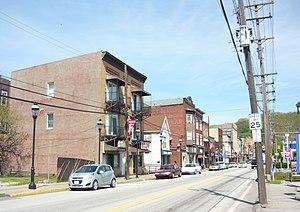
Pitcairn est un borough situé dans le comté d'Allegheny, en Pennsylvanie, aux États-Unis. En 2010, il comptait une population de 3 294 habitants. Il est incorporé le 6 septembre 1891.